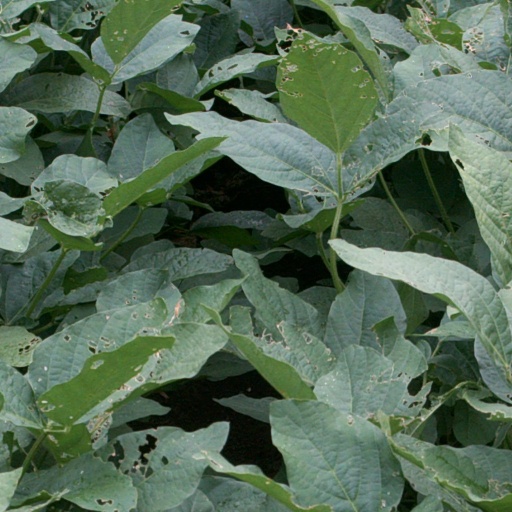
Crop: soybean